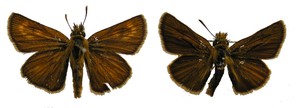
L’Hespérie du chiendent ou Actéon est un lépidoptère de la famille des Hesperiidae, de la sous-famille des Hesperiinae et du genre Thymelicus.